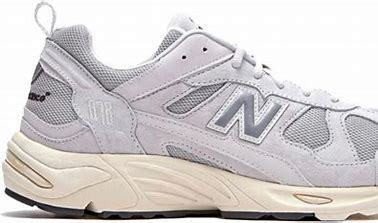
Brand: New
Model: Balance New Balance 878